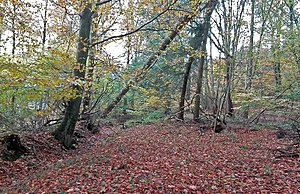
Pamhule Skov
Haderslev Amts Baners bevarede tracé i Pamhule Skov
Haderslev Amtsbaners bevarede tracé i Pamhule Skov vest for skovvejen slutter
Pamhule Skov er med 355 hektar den største skov af et sammenhængende statsskovareal på ca. 750 hektar. Skoven ligger ved vestenden af Haderslev Dam, mod øst grænser skoven op til Haderslev Dyrehave, mod vest til Hjelmvrå og mod nordvest til skovene Teglholt, Kirkekobbel og Sandkule. Skoven er en del af Natura 2000--område nr. 92 Pamhule Skov og Stevning Dam. 101 hektar af skoven blev i 2018 udpeget til ny urørt løvskov.